History of Cumbria

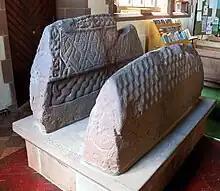
So-called "Saint's tomb" (left), and "Warrior's tomb" (right), two hogbacks in St. Mary's church, Gosforth. Typically high and narrow Cumbrian style, in the shape of a building with a roof, eaves and walls. The Saint's tomb has a crucifixion on the end, the Warrior's tomb has a procession of armed men

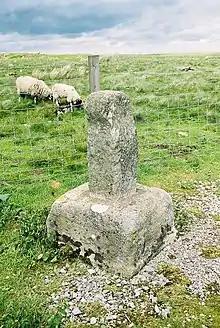
The Rere or Rey Cross on Stainmore

The huge estates given to the Church meant that it became an alternative power-base to the king. In Cumbria, there were monasteries at Carlisle, Dacre, and Heversham, known from literary sources; and at Knells, Workington and Beckermet, known from stone inscriptions; and possible sites at Irton, with its early 9th-century cross, Urswick and Addingham without any evidence attached to them. Anglian sculpture was invariably to be found at monastic sites (which, in turn, were to be found in good agricultural areas). The crosses themselves were not grave markers (a few cemeteries had grave slabs), but were "memorials to the saints and to the dead."